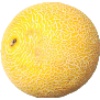
Label: Cantaloupe 1